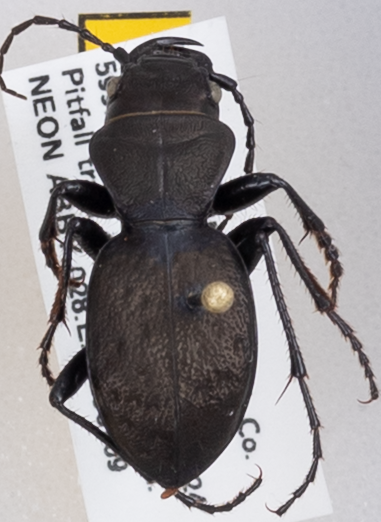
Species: Omus dejeanii
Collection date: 2019-07-09
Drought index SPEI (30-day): -0.71
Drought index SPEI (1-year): -2.09
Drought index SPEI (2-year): -2.09